Harry Beresford

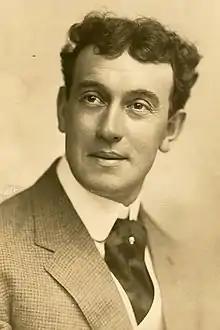
Beresford in 1909

Harry J. Beresford (4 November 1863 – 4 October 1944) was an English-born actor on the American stage and in motion pictures. He used the professional name Harry J. Morgan early in his career.